Bring Back...

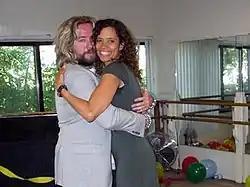
Justin Lee Collins with Erica Gimpel.

Lee Collins attempts to reunite the cast of the vintage television show. He travels to America to track down some of the surviving members of the hit movie and spin-off TV show, "Fame". He successfully tracked down: